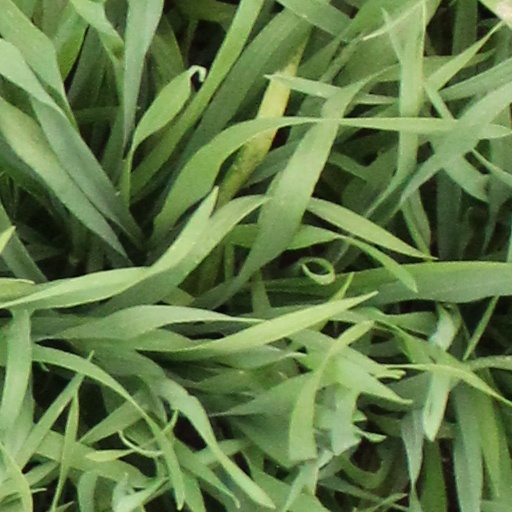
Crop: wheat